Hurricane Olivia (2018)

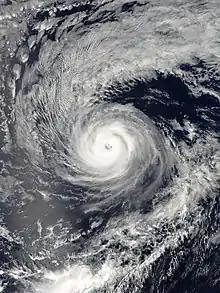
Hurricane Olivia near peak intensity with annular characteristics on September 6

Hurricane Olivia was a tropical cyclone that impacted Hawaii as a weakening tropical storm in mid-September 2018, causing severe flooding and wind damage. Olivia was the first tropical cyclone to make landfall on Maui and Lanai in recorded history. It was the fifteenth named storm, ninth hurricane, and sixth major hurricane of the 2018 Pacific hurricane season.